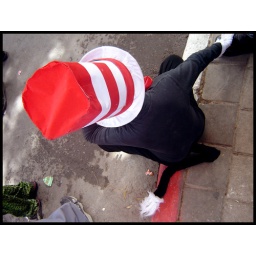
The cat in the hat